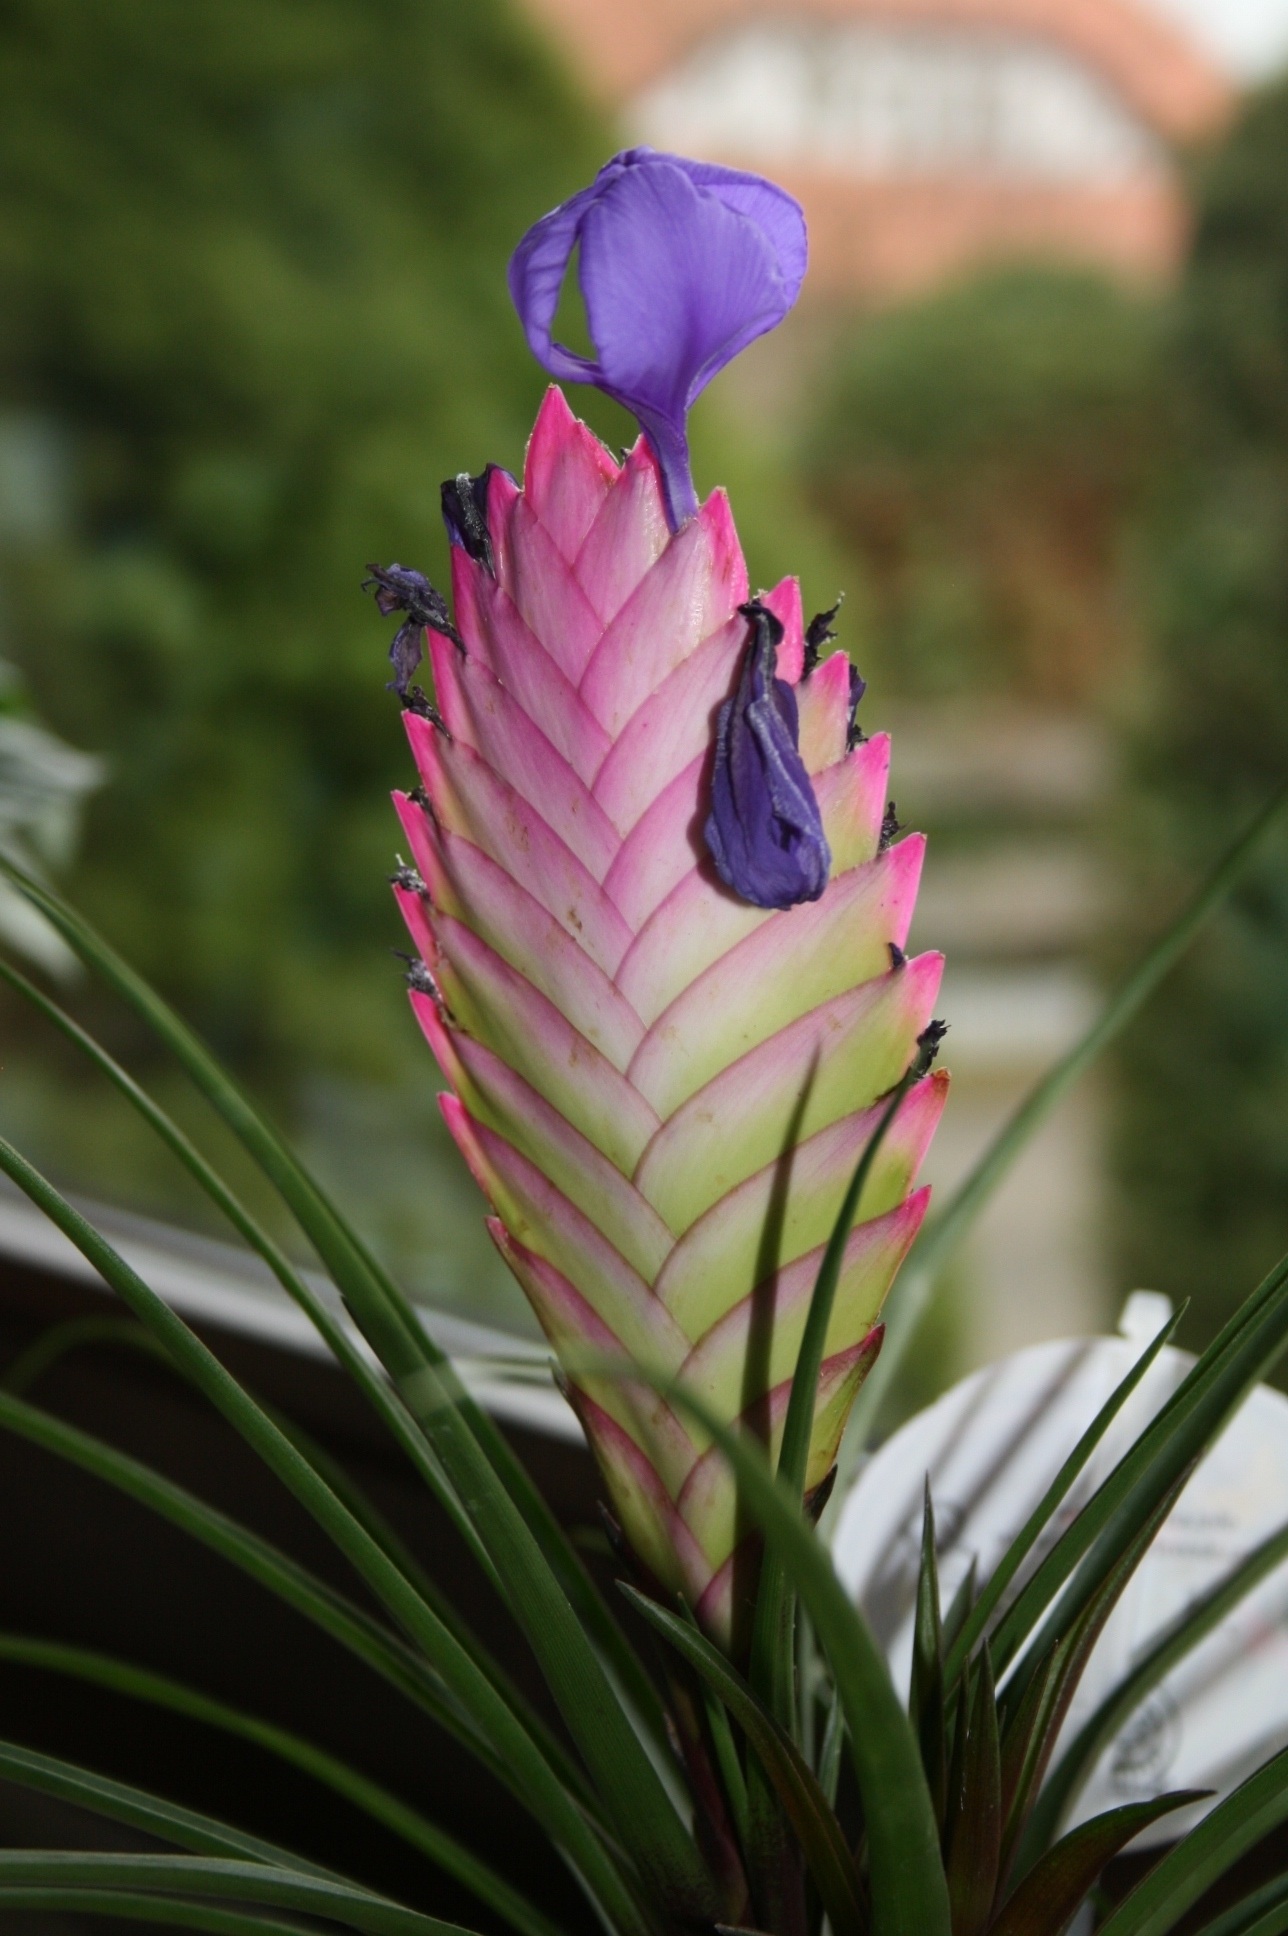
plant, leaf, flower, petal, botany, flora, wildflower, flowers, macro photography, flowering plant, plant stem, land plant